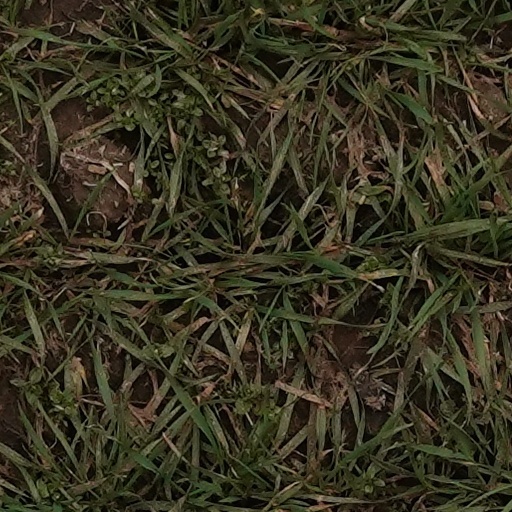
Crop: wheat